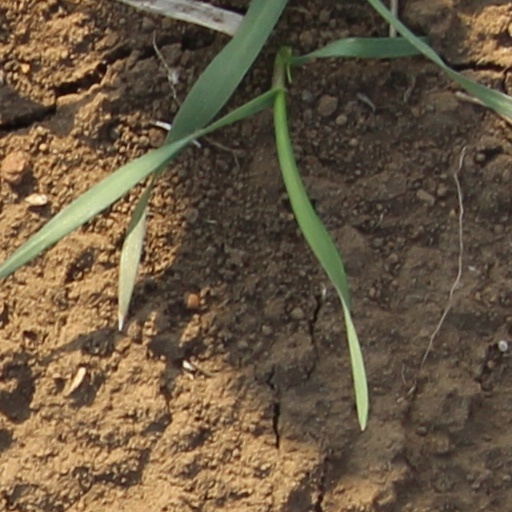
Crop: wheat